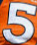
Number: 5